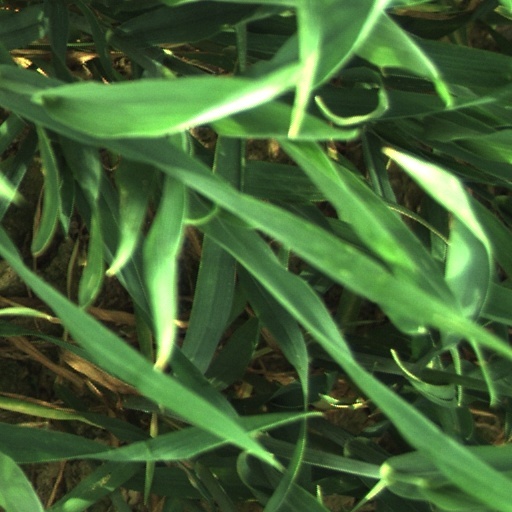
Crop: wheat